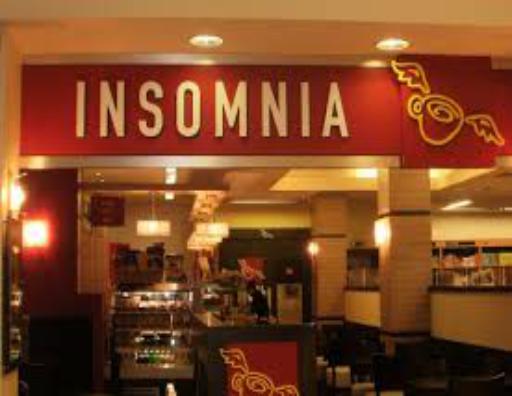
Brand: Insomnia Coffee Company
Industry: Food